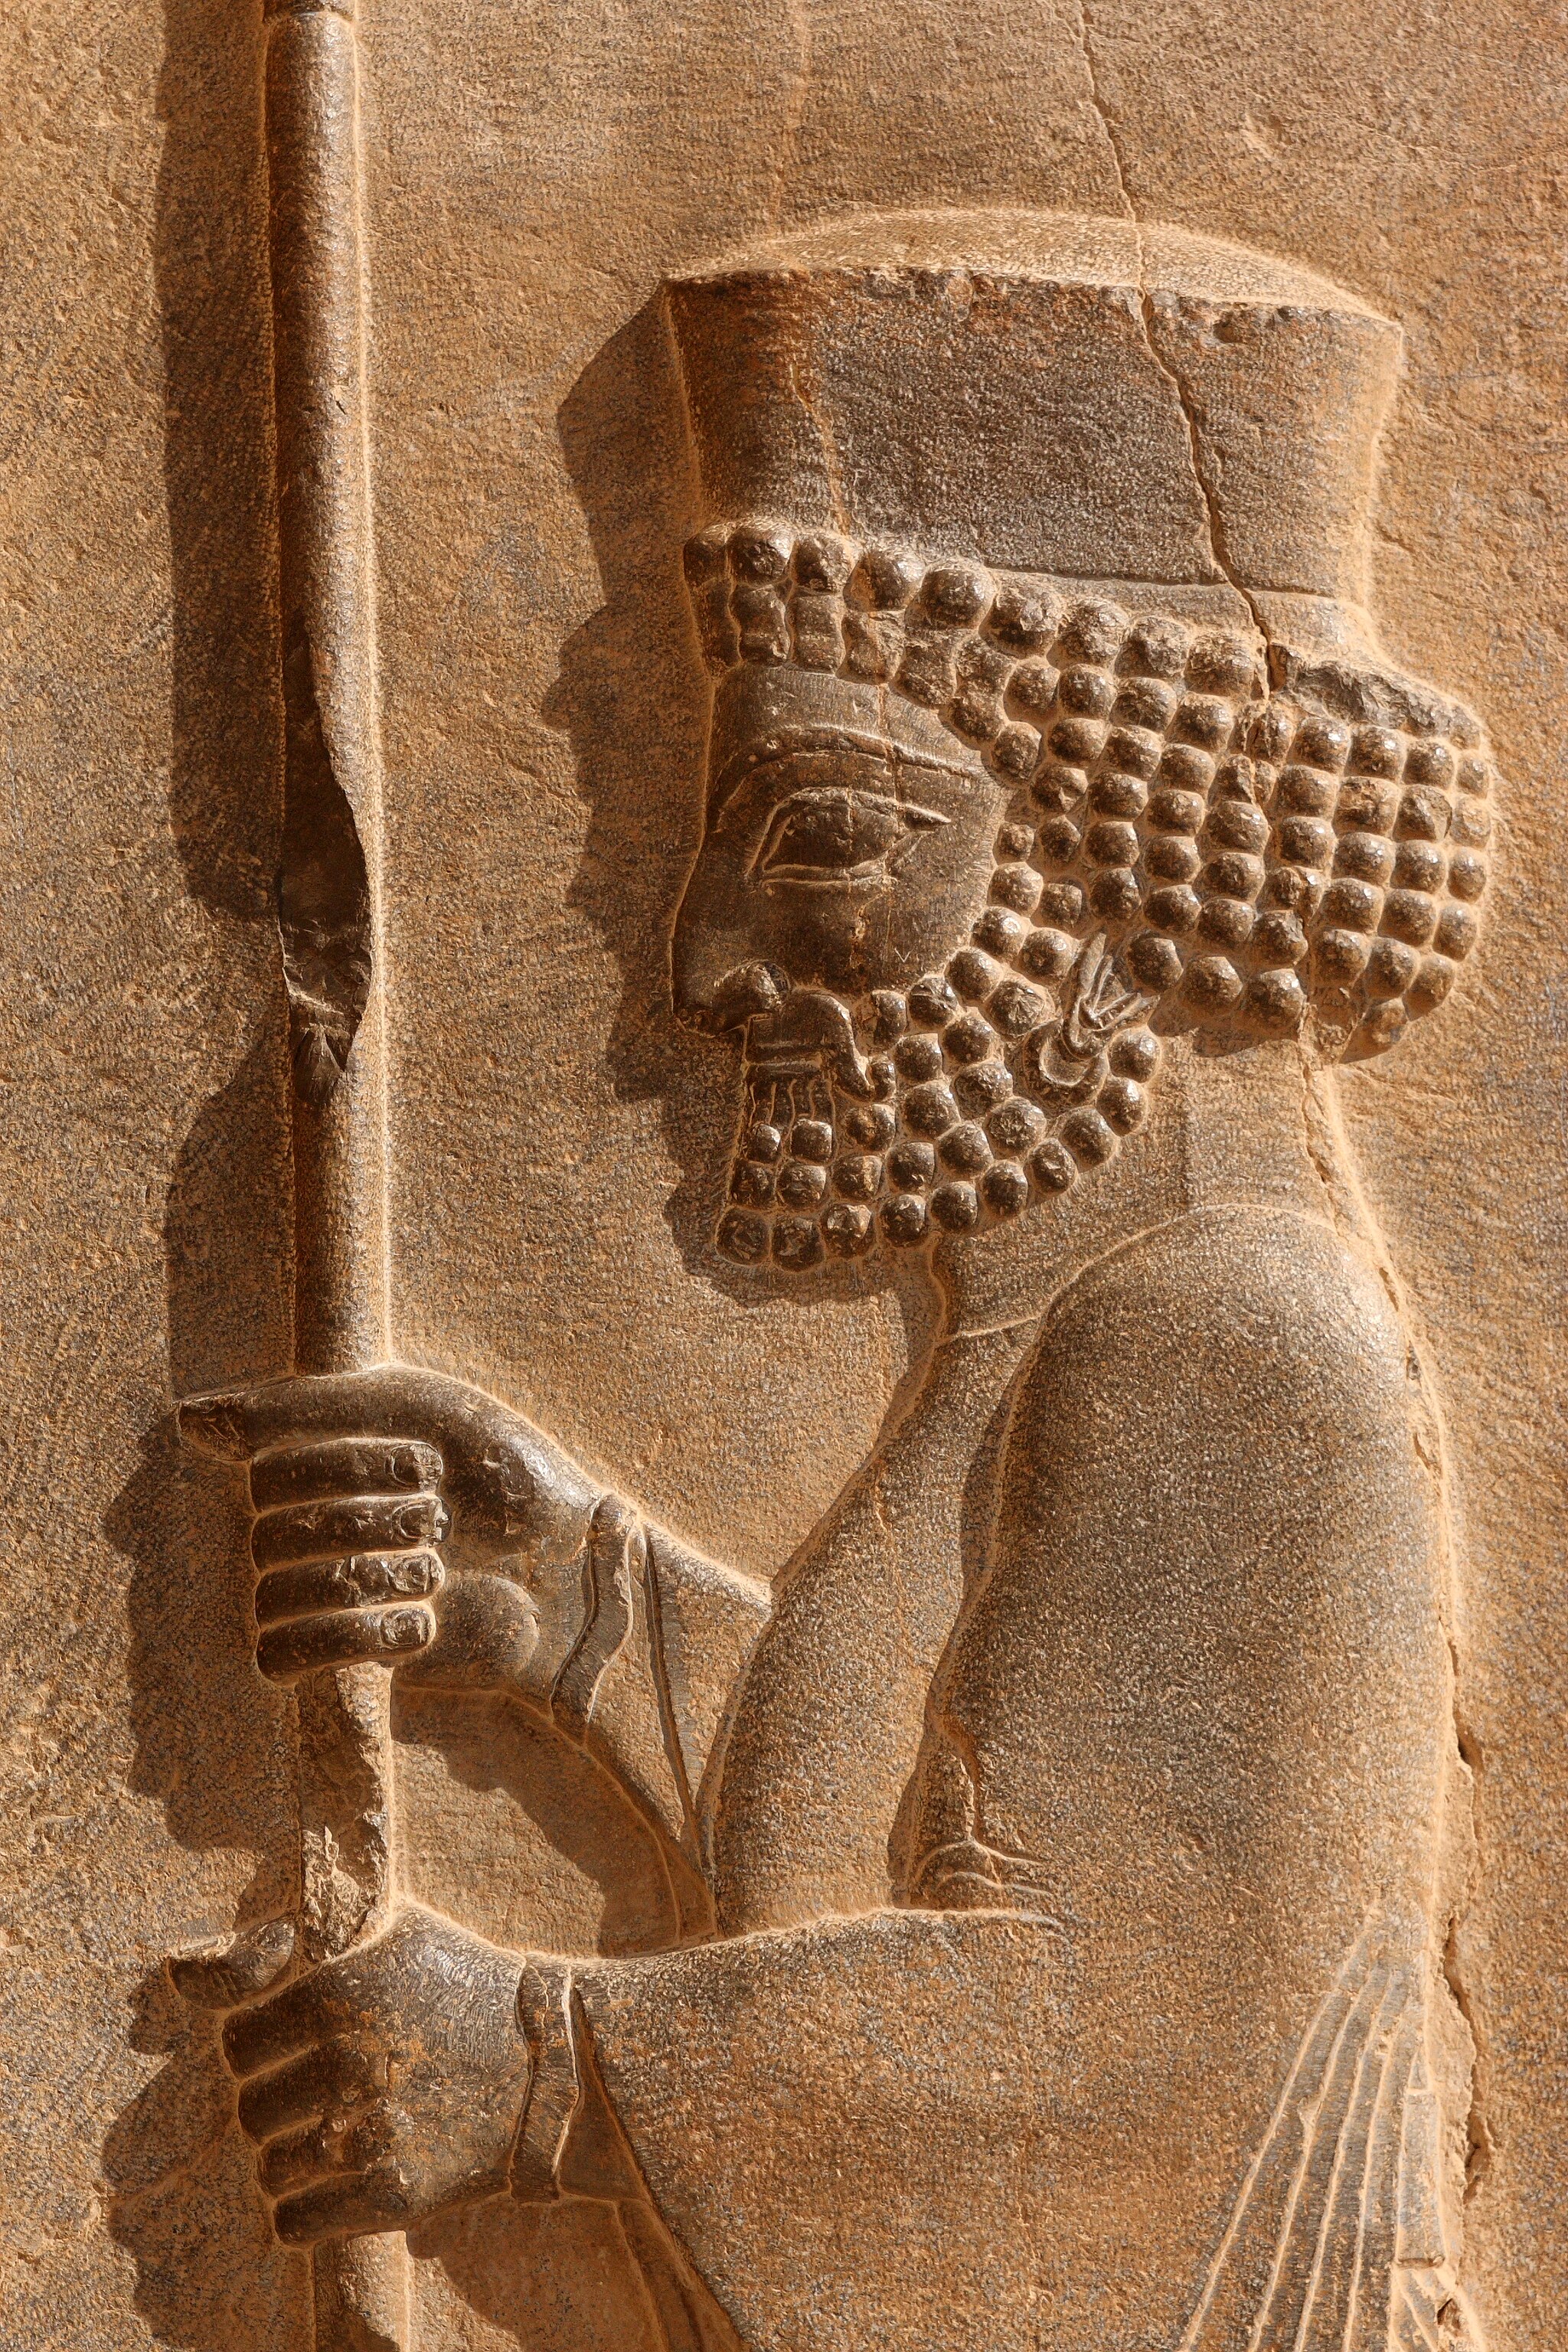
Title: Tomb of Artaxerxes II, Persepolis, Iran (5072587766)
Description: petsgoplaces.blogspot.com/
Date: 2010-09-25 15:19
Categories: Taken with Canon EOS 40D, Tomb of Artaxerxes II, 4th-century BC reliefs in Iran, Flickr images reviewed by File Upload Bot (Magnus Manske), Reliefs of Achaemenid warriors in Persepolis, 2010 in Persepolis, Photographs by Kok Leng Yeo